Peter Washington

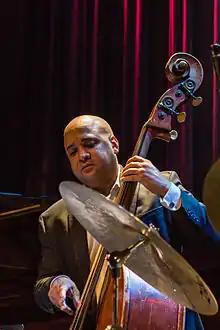
Washington at Dimitriou's in 2012

Peter Washington (born on August 28, 1964 in Los Angeles, California) is a jazz double bassist. He played with the Westchester Community Symphony at the age of 14. Later he played electric bass in rock bands. He attended the University of California, Berkeley, where he majored in English Literature, and performed with the San Francisco Youth Symphony and the UC Symphony Orchestra. His growing interest in jazz led him to play with John Handy, Bobby Hutcherson, Harold Land, Frank Morgan, Ernestine Anderson, Chris Connor and other Bay Area luminaries. In 1986 he joined Art Blakey and The Jazz Messengers and moved to New York City. Beginning in the 1990s, he toured with the Tommy Flanagan trio until Flanagan's death in 2001, and has played with the Bill Charlap trio since 1997. He was a founding member of the collective hard bop sextet One for All and is a visiting artist with the Chicago Symphony Orchestra.